Attalla, Alabama

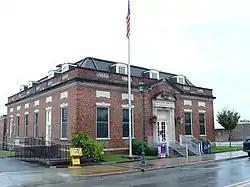
The U.S. Post Office in Attalla was added to the National Register of Historic Places on June 21, 1983.

The town developed on the area of a former Muscogee (Creek) village that was important during the Creek War. Most of the Creek people were forced out under the Indian Removal Act of 1830. White European migrants from the coastal areas came into this area to acquire land. The wealthier ones developed cotton plantations based on the labor of enslaved African Americans.